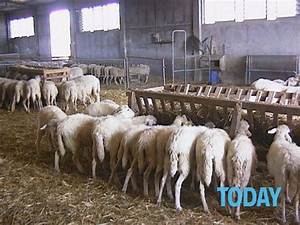
Label: sheep